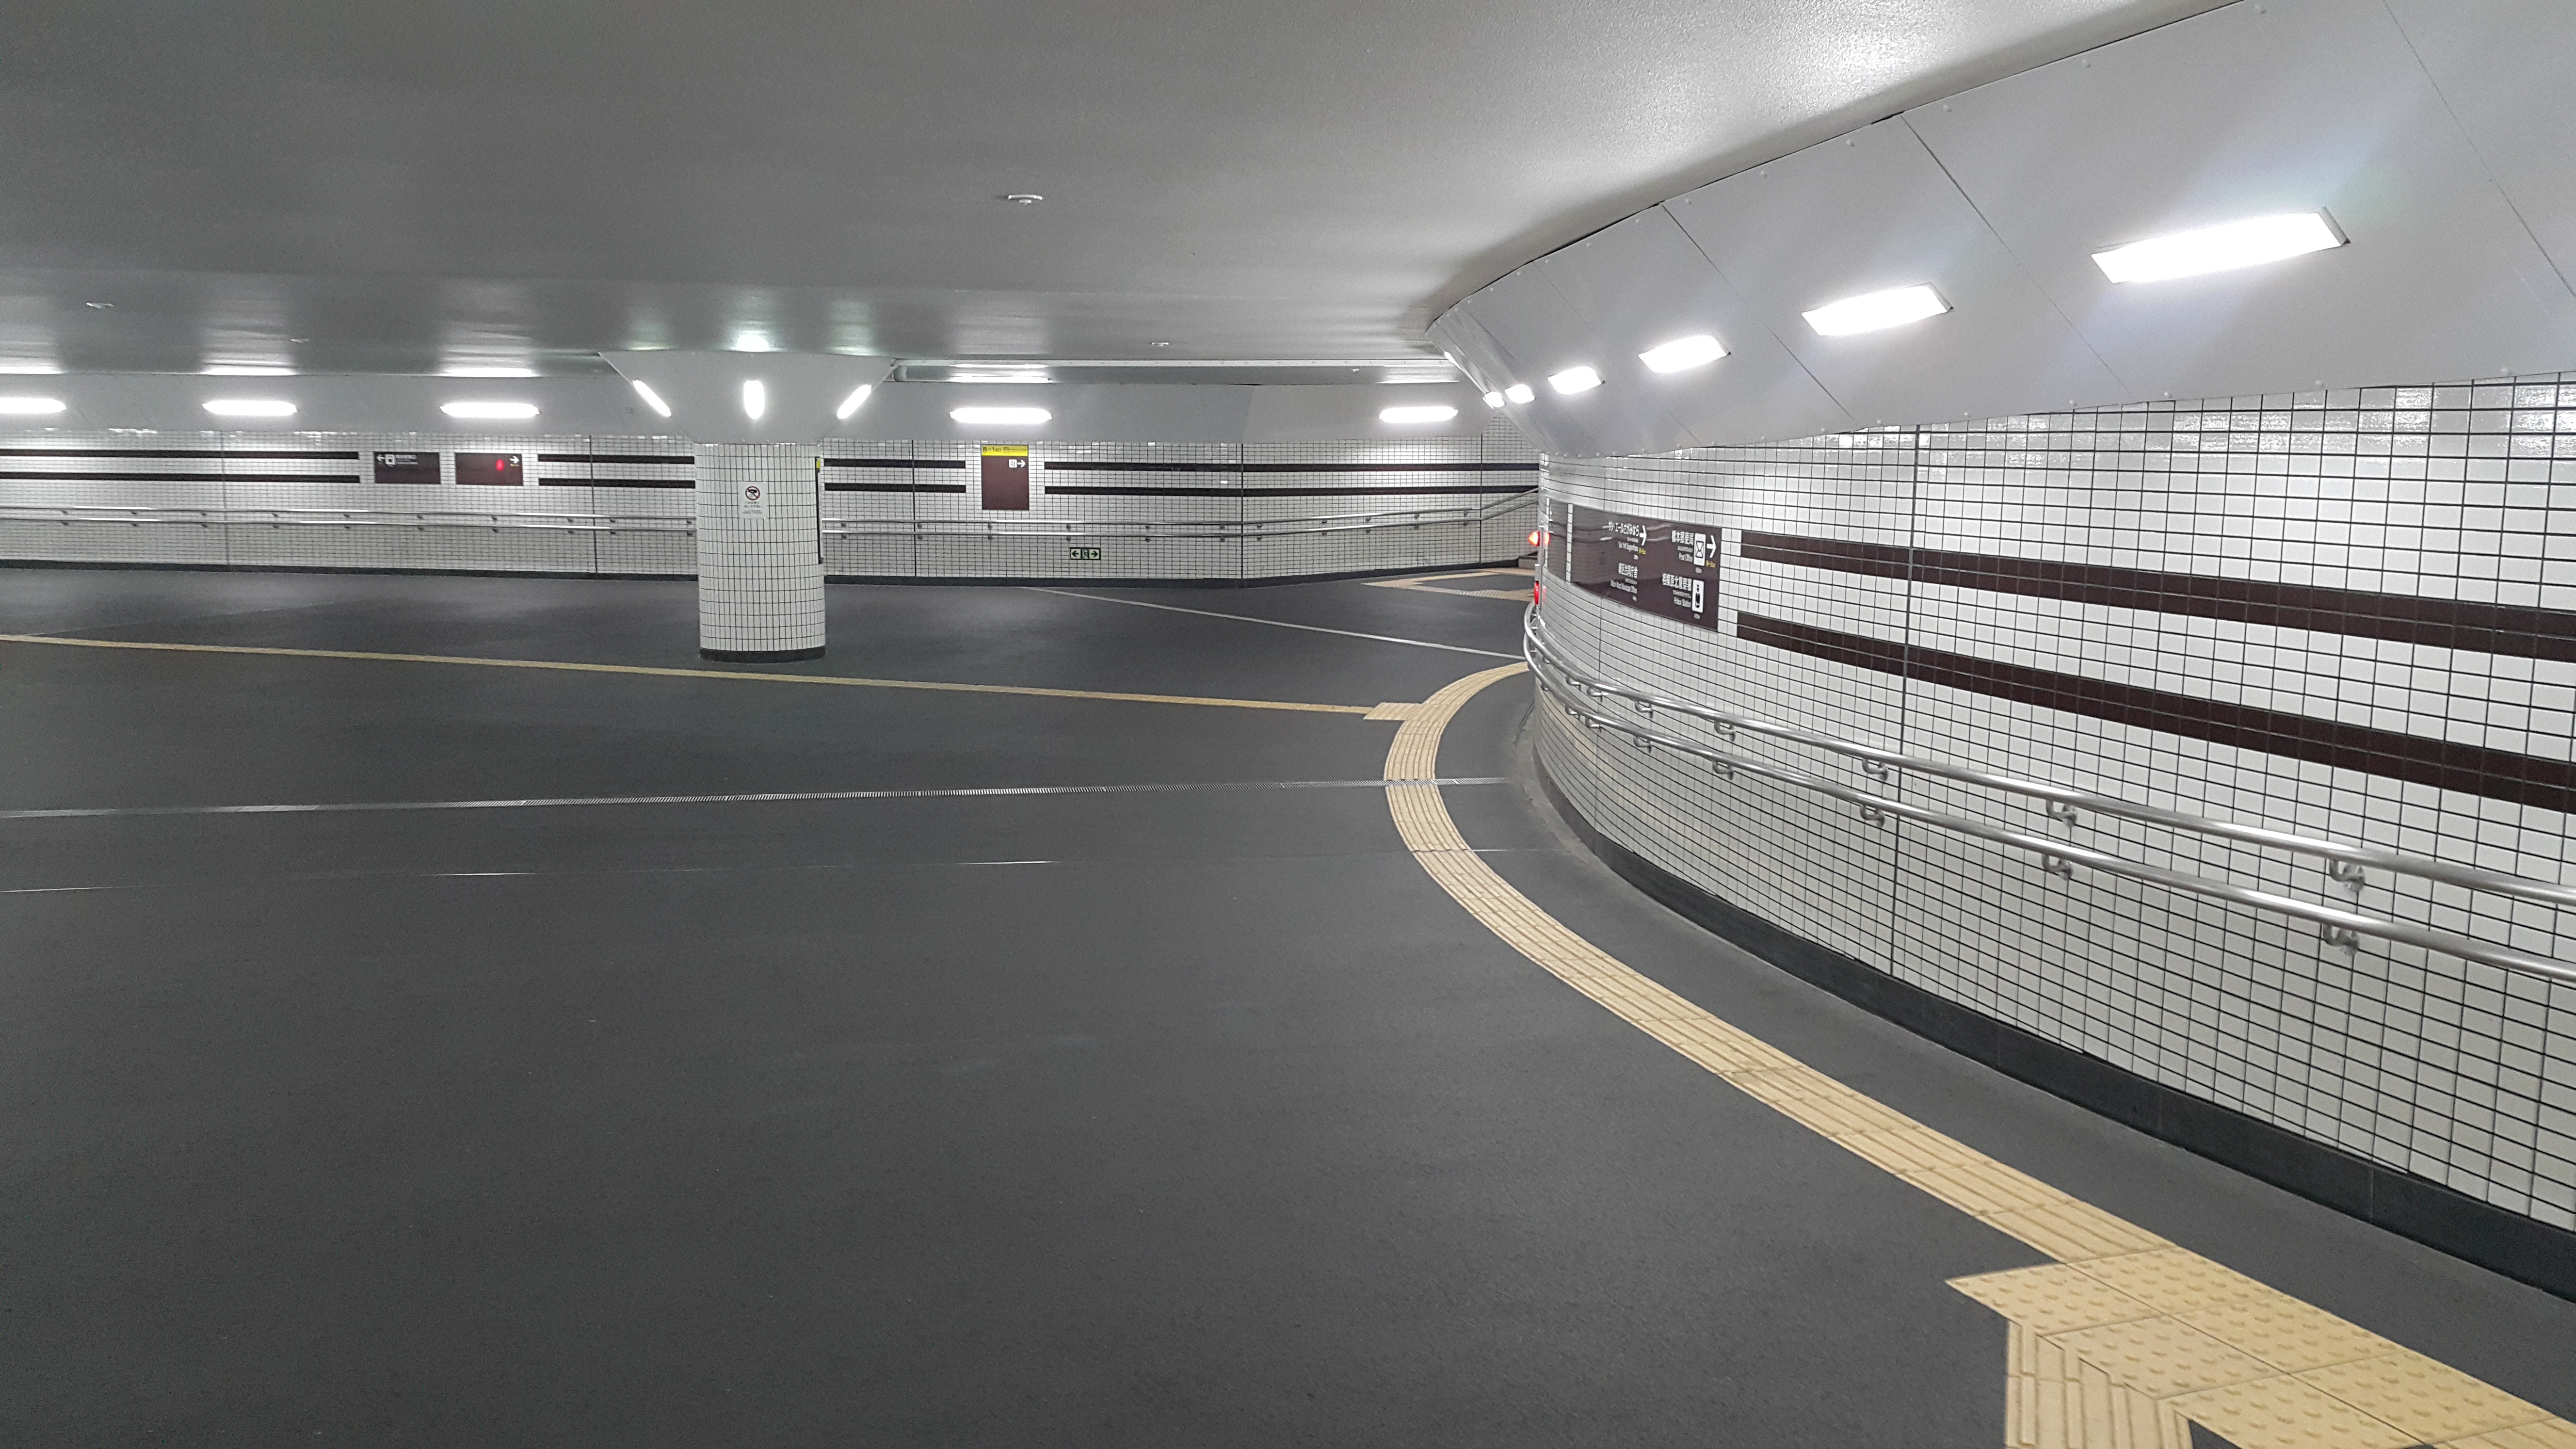
light, architecture, structure, parking, subway, underground, transport, line, japan, stadium, parking lot, public transport, arena, infrastructure, shape, pedestrian underpass, sport venue